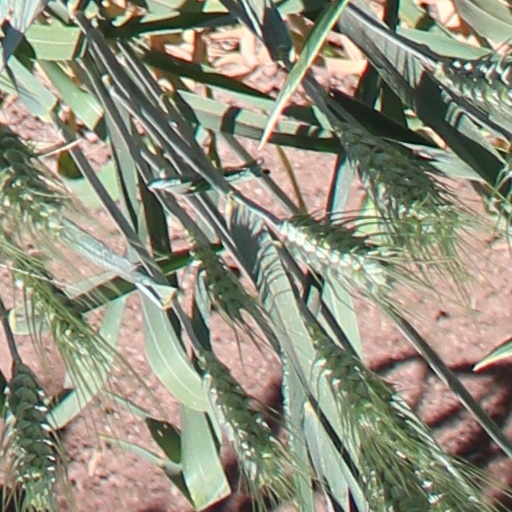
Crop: wheat